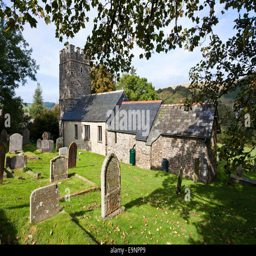
church was made famous by its mention